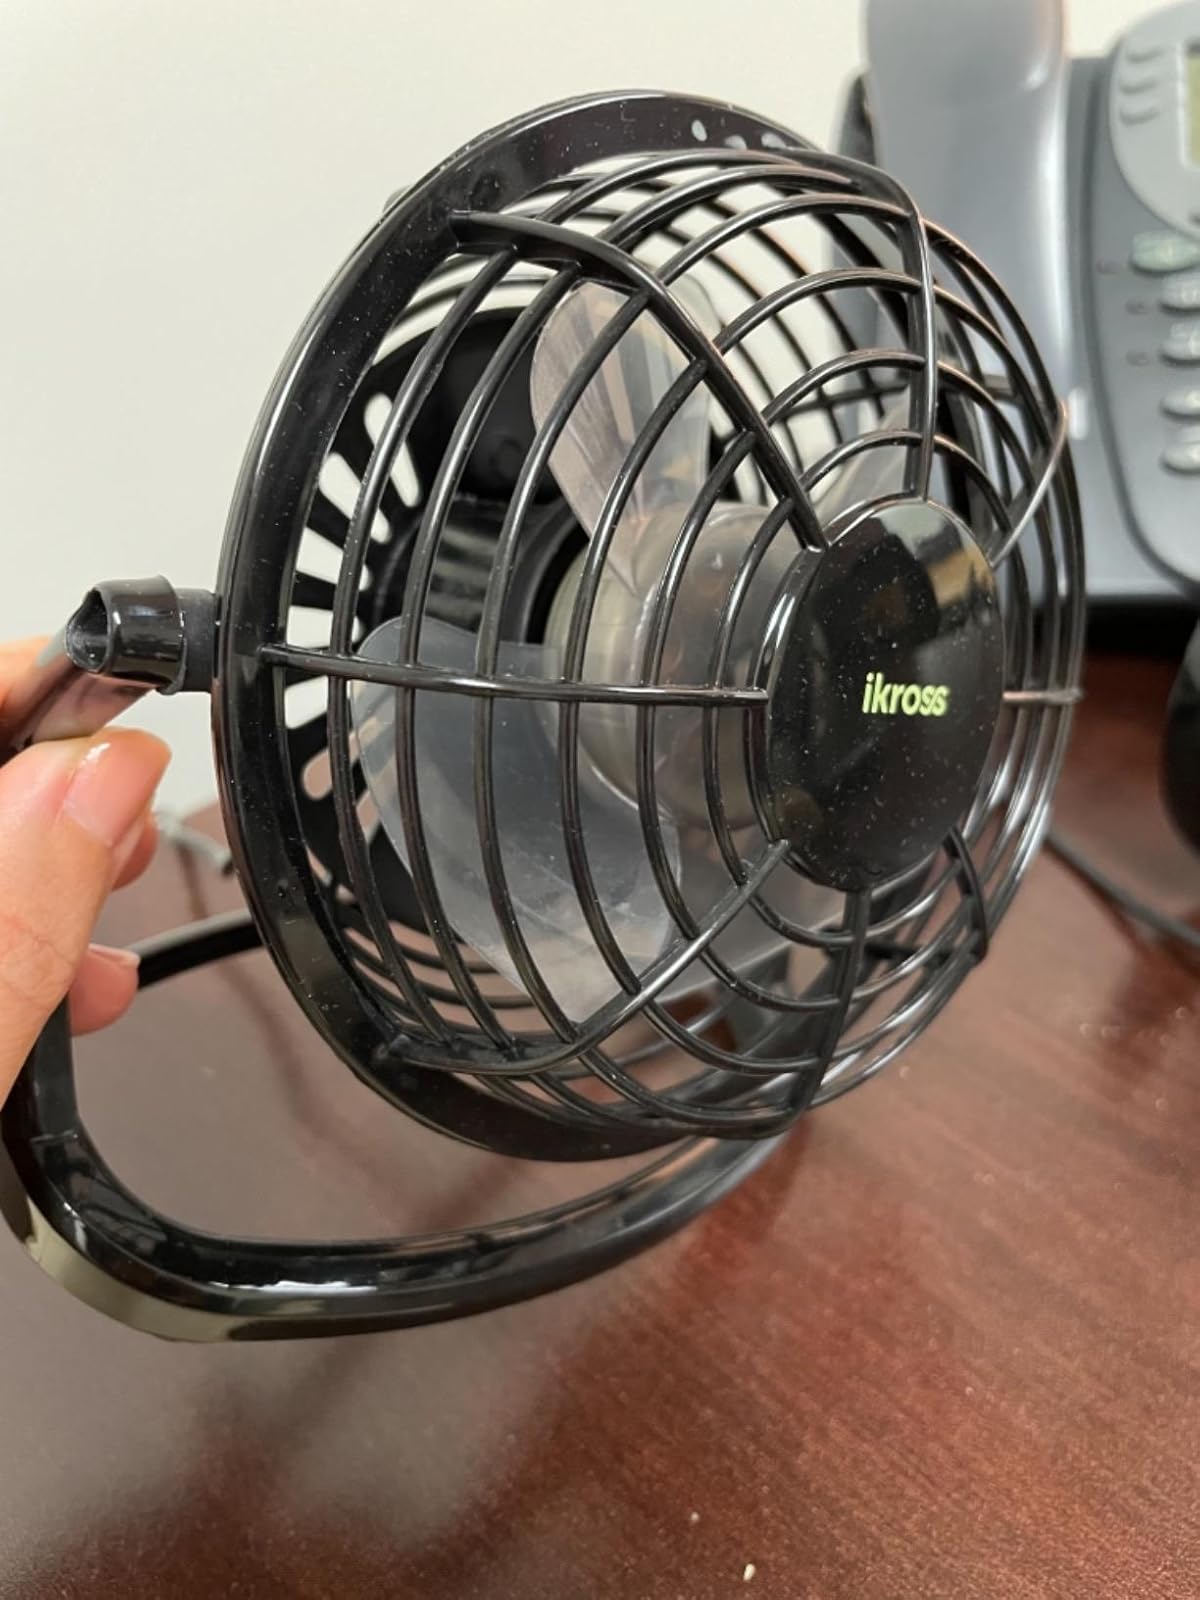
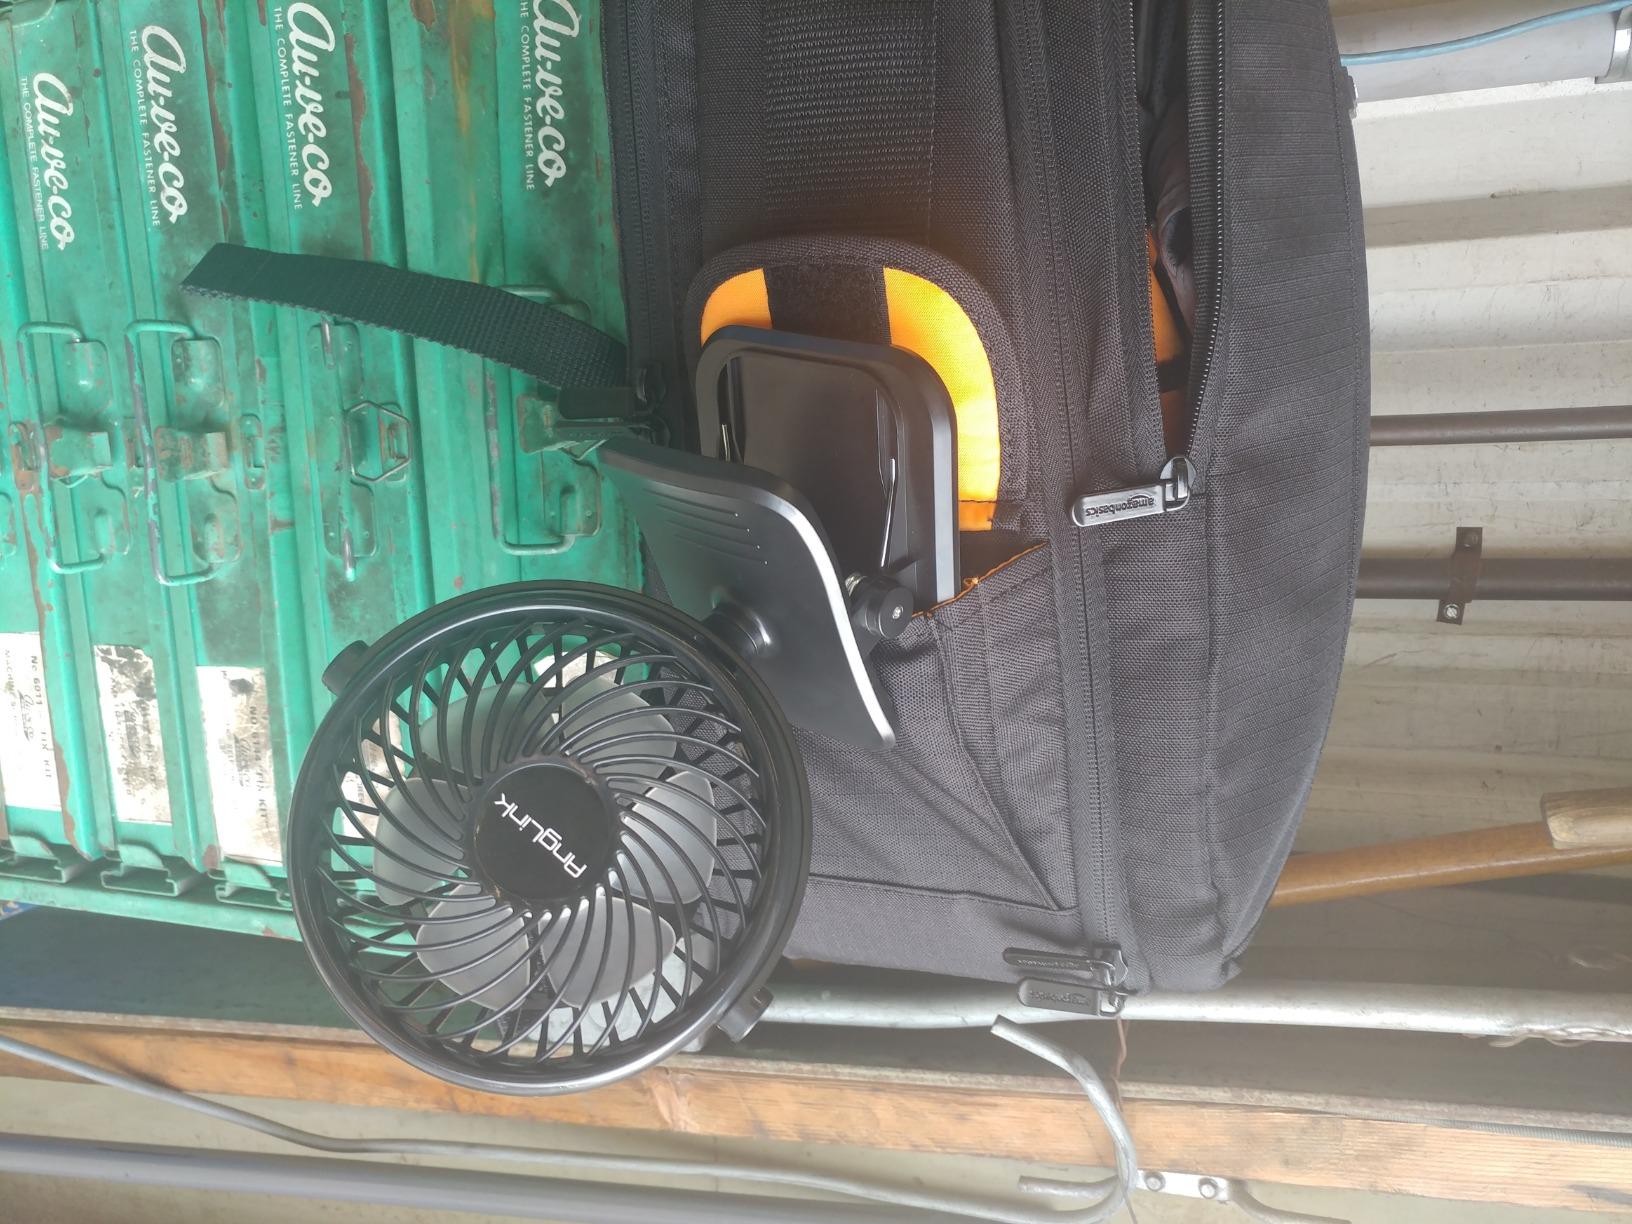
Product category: fan
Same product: no